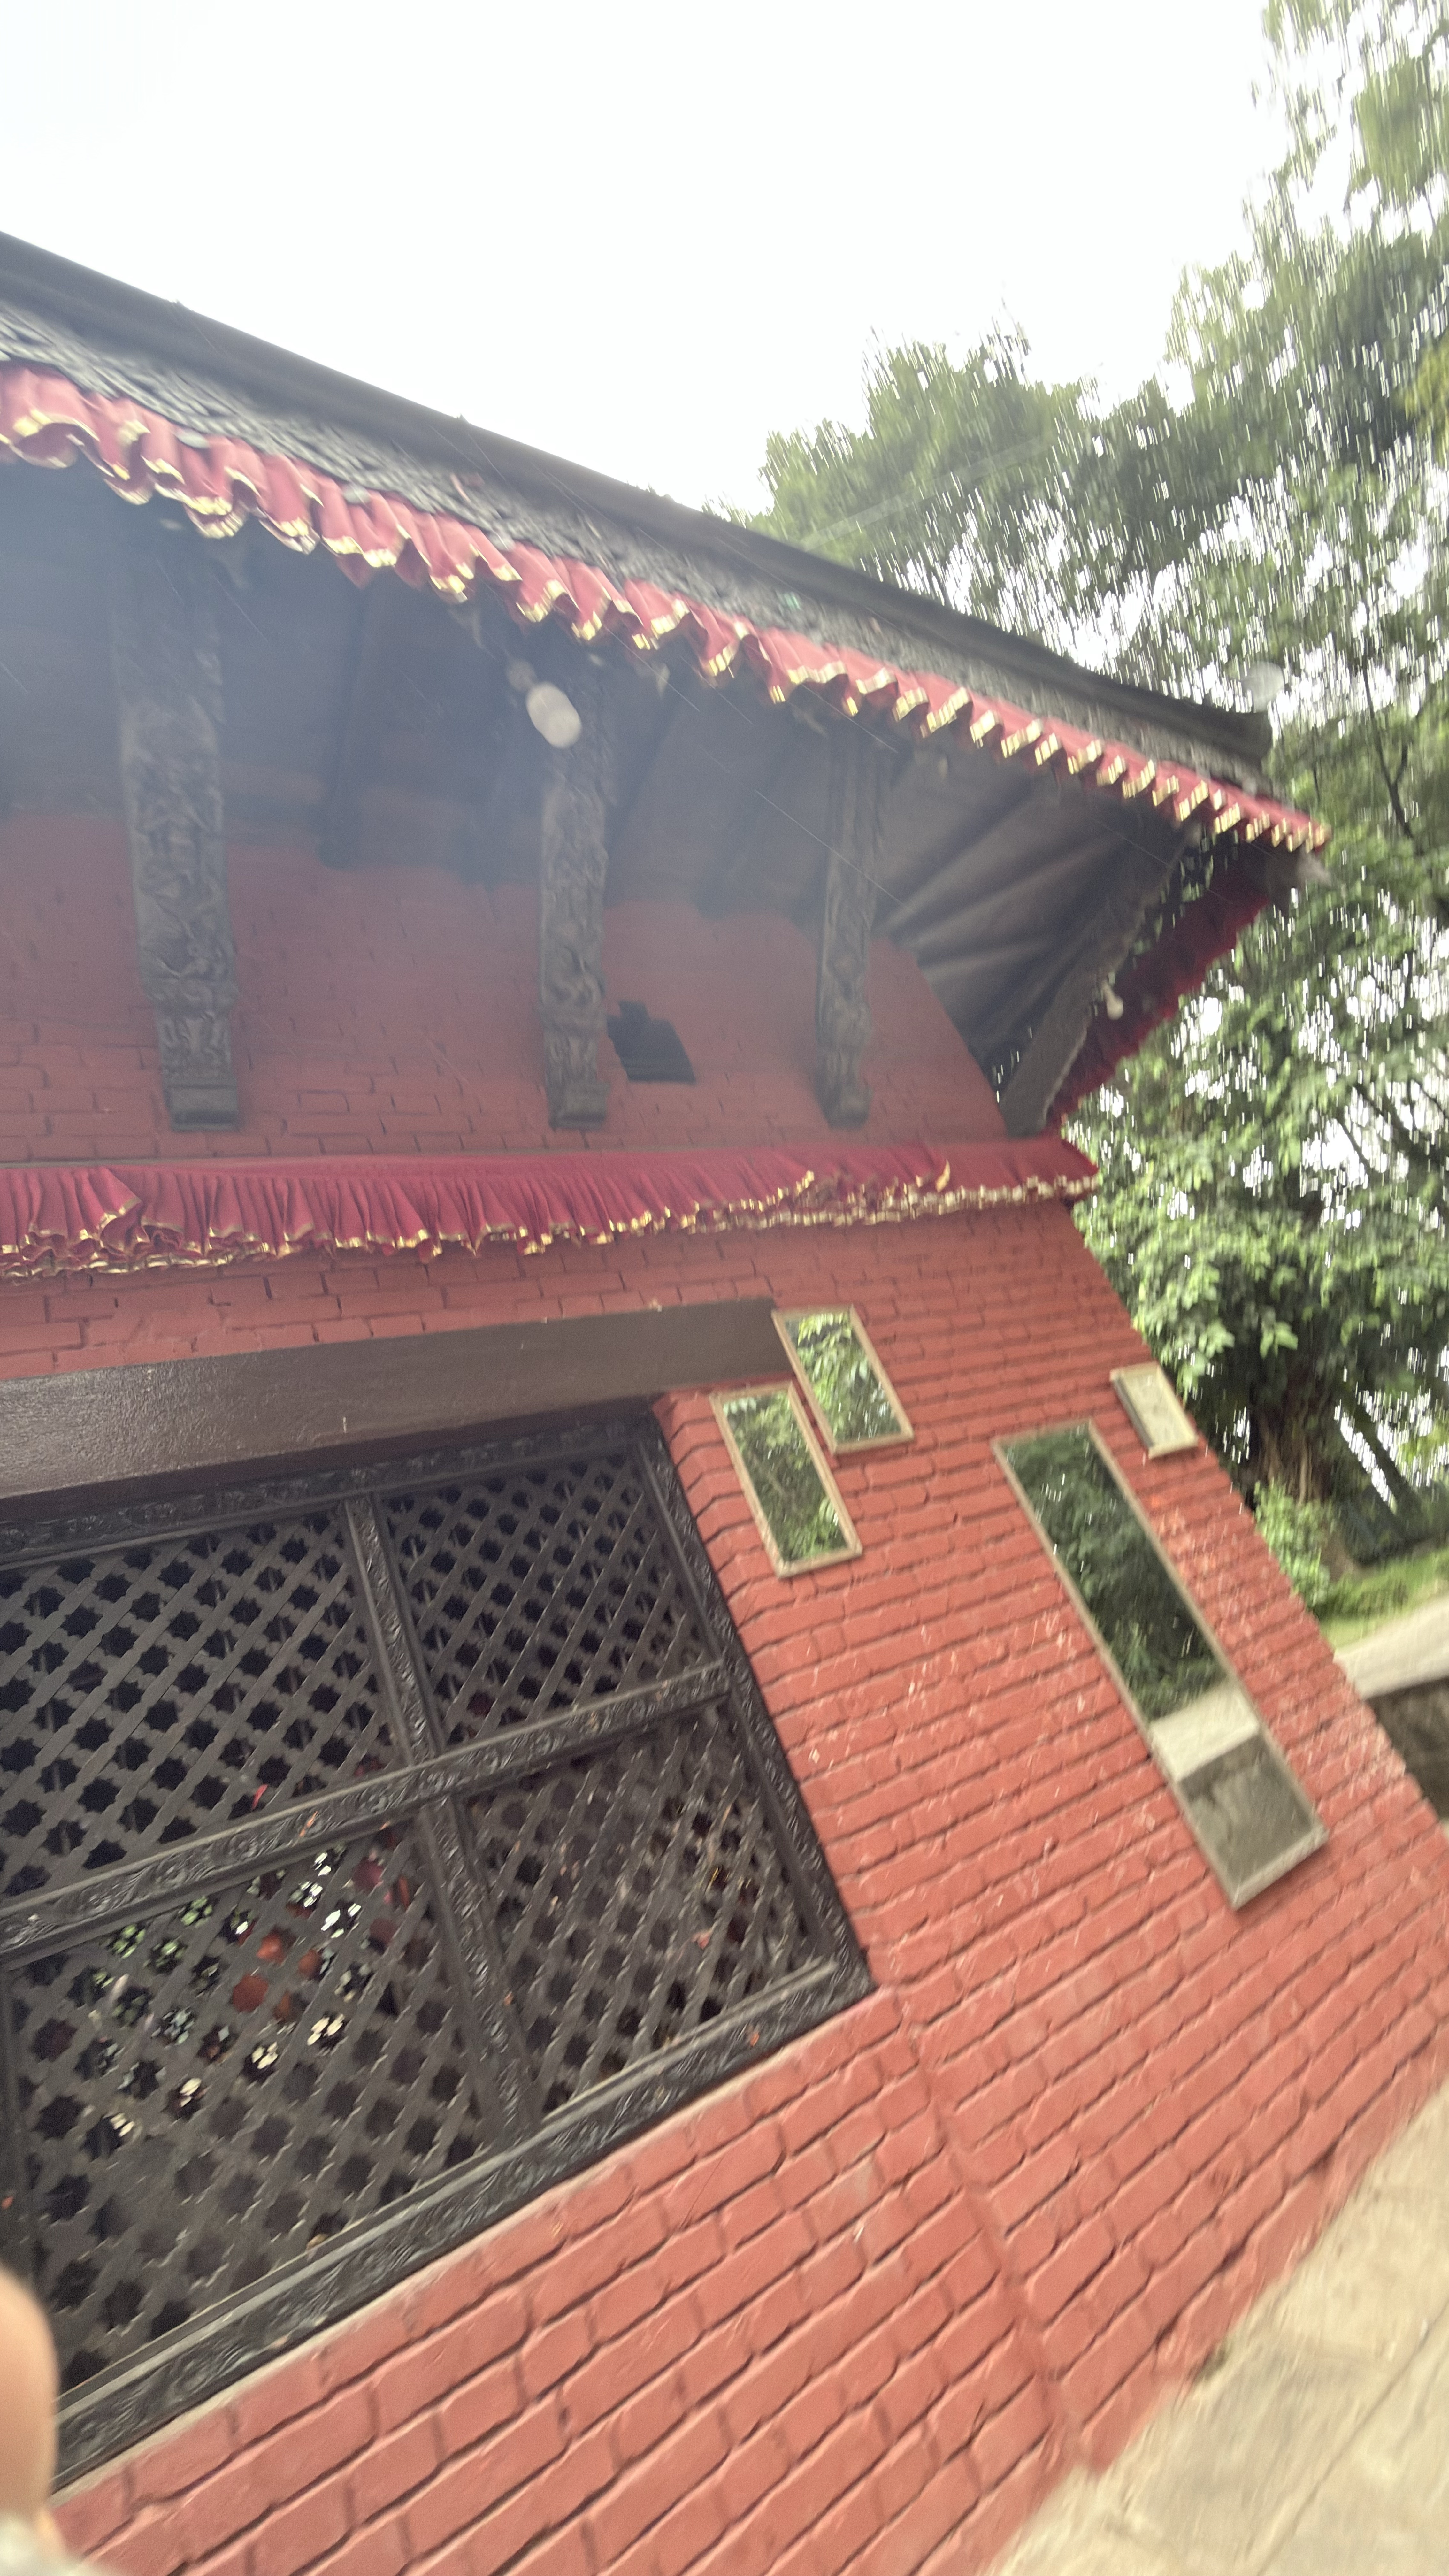
Heritage site: Balkumari_Temple